The Song of Hiawatha

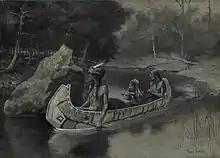
"Hiawatha's Friends", an 1889 illustration by Frederic Remington dedicated to the poem

In August 1855, "The New York Times " carried an item on "Longfellow's New Poem", quoting an article from another periodical which said that it "is very original, and has the simplicity and charm of a Saga ... it is the very antipodes of Alfred Lord Tennyson's "Maud," which is ... morbid, irreligious, and painful." In October of that year, "The New York Times" noted that "Longfellow's "Song of Hiawatha" is nearly printed, and will soon appear."